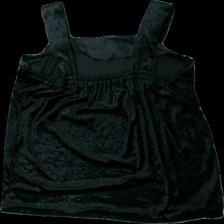
View: back
Type: Tank top
Category: Ladies
Brand: Missing
Colors: Black
Material: 100% polyester
Cut: Regular
Season: All
Stains: Major
Damage: fläck armhåla
Damage location: top left
Damage 2: fläck armhåla
Damage 2 location: top right
Damage 3 location: bottom left
Price range: <50
Recommended usage: Export
Description: svart sammets linne med fläckar i armhålorna